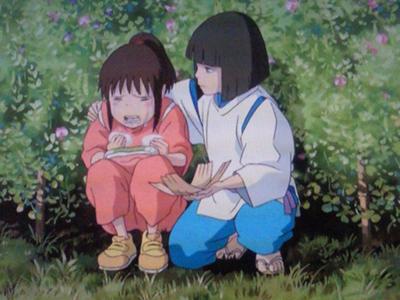
回答: たくさんお食べ。塩と砂糖間違えた上に具はパイナップル。さらにはトイレに行ったあと手を洗わずに握ったおにぎりだよ。